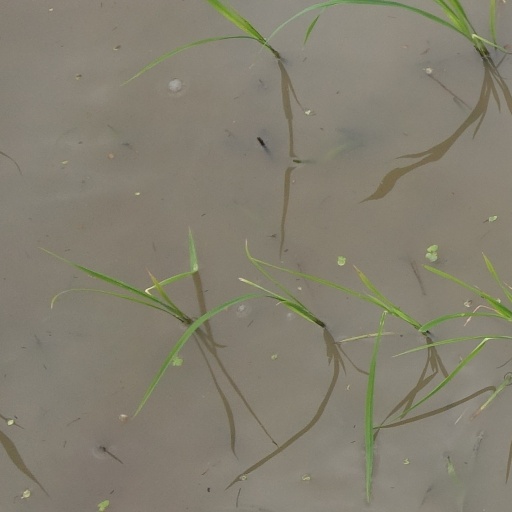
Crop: rice